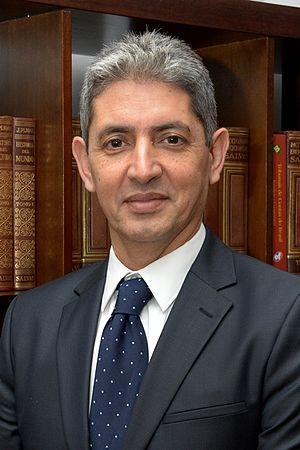
Reda Mansour, né en 1965 dans le village druze de Isfiya dans le Nord d'Israël, est un poète, historien et diplomate israélien. Il est le premier diplomate non-juif en Israël.